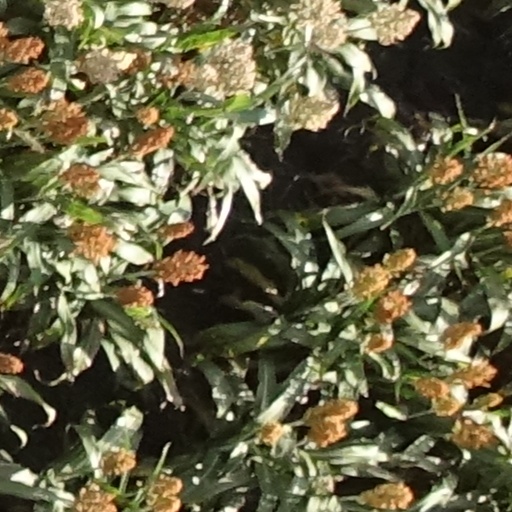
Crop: sorghum